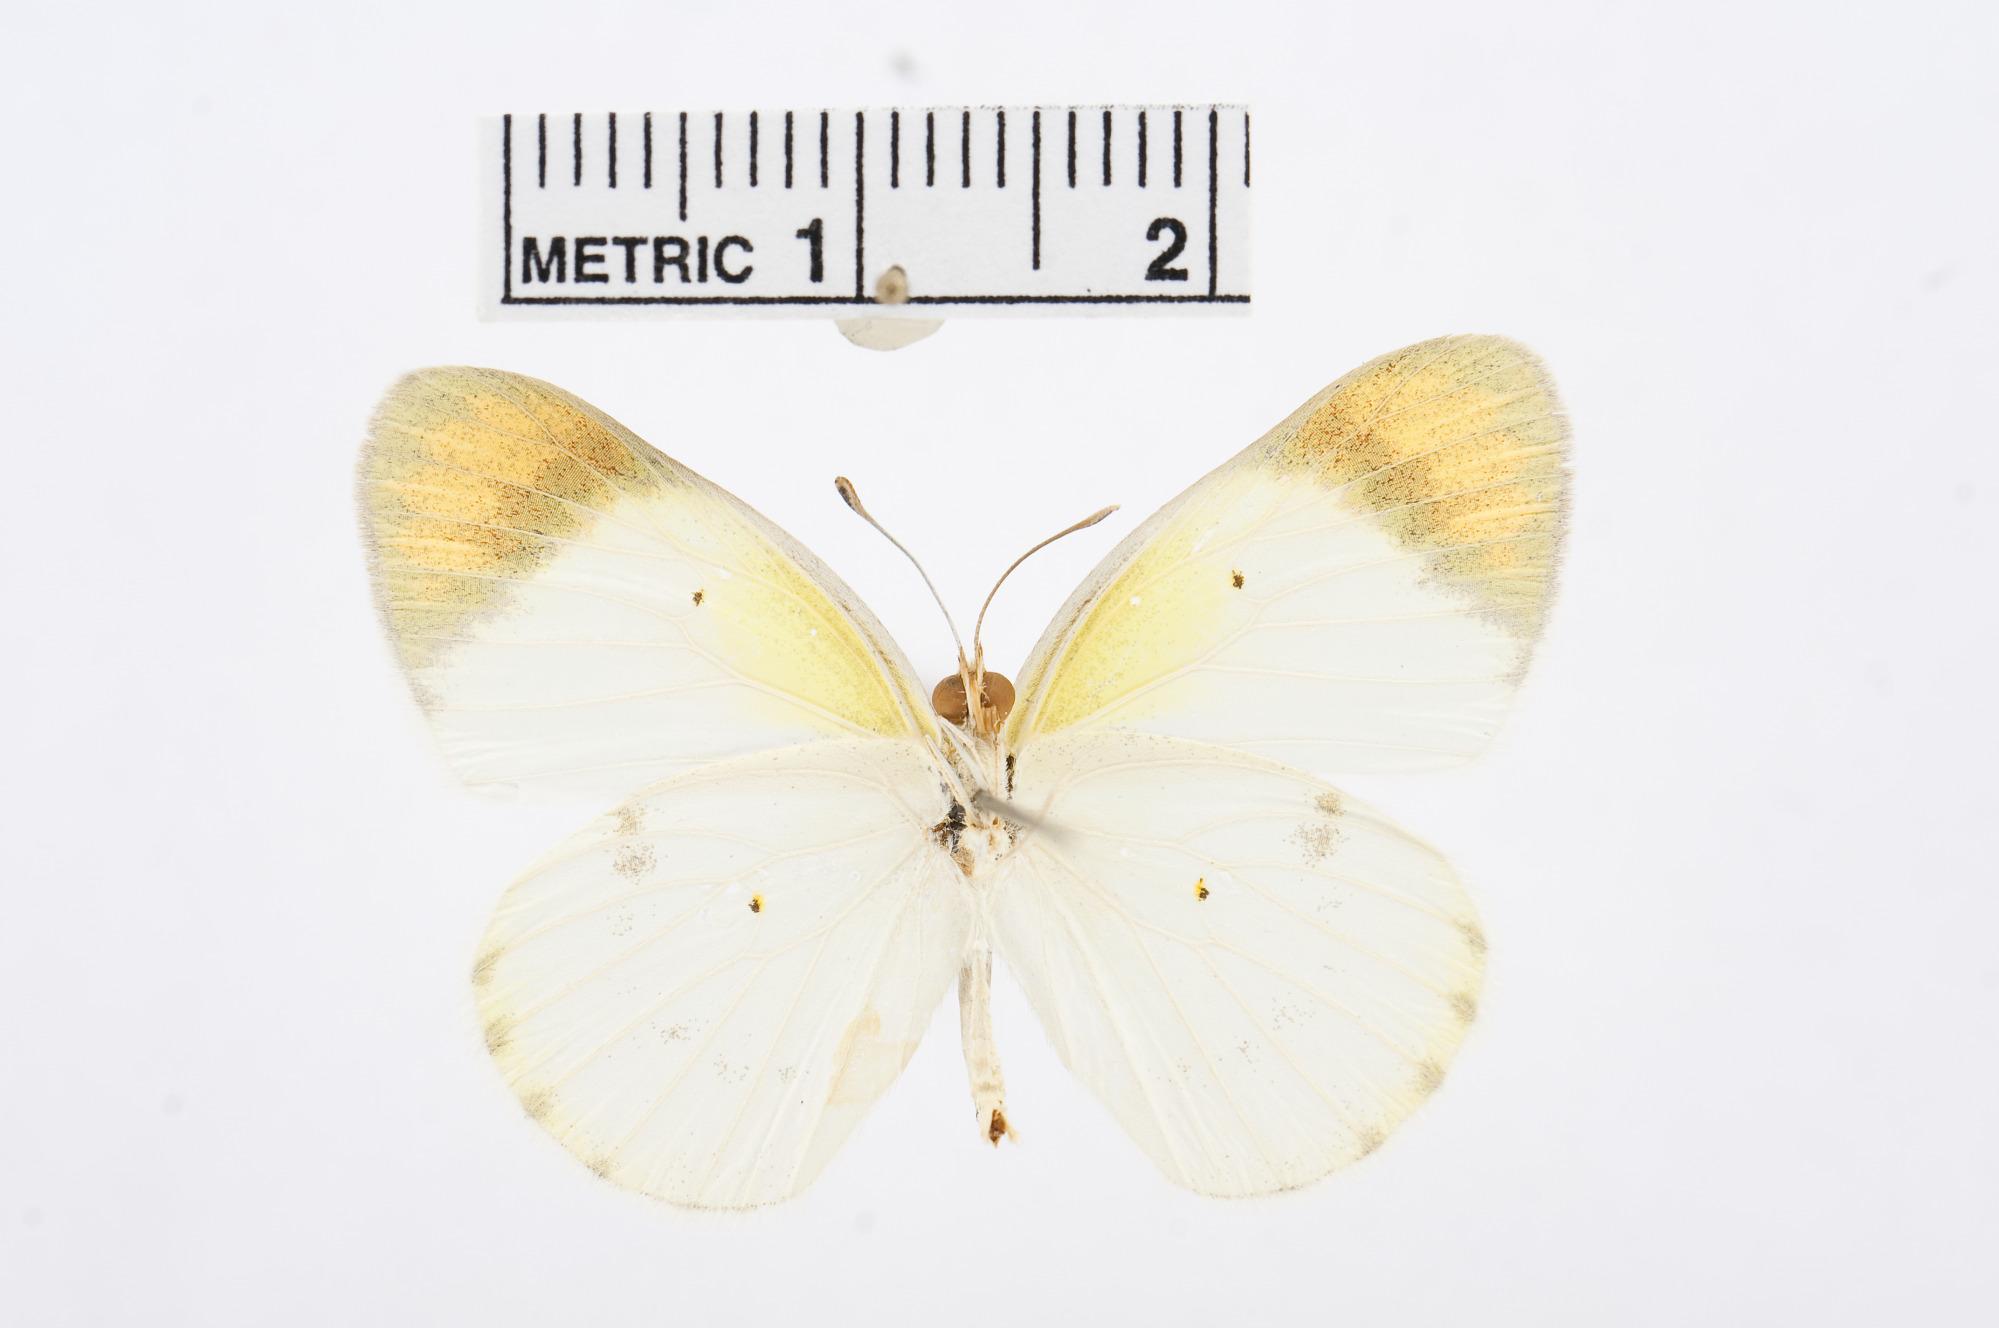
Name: Colotis etrida
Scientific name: Colotis etrida
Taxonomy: Animalia, Arthropoda, Hexapoda, Insecta, Lepidoptera, Pieridae, Pierinae